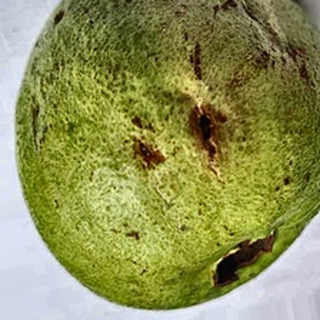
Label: guava_fruit_fly